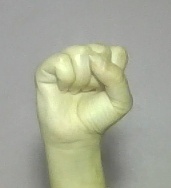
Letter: saad